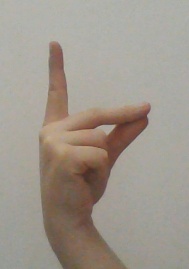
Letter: ta